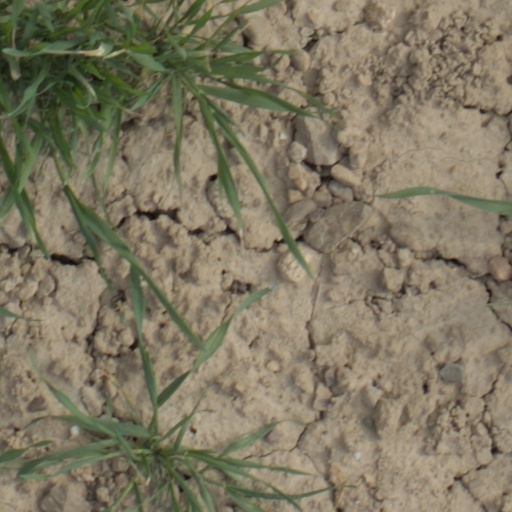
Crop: wheat